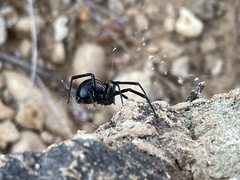
Species: Lactrodectus_hesperus